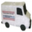
Label: truck